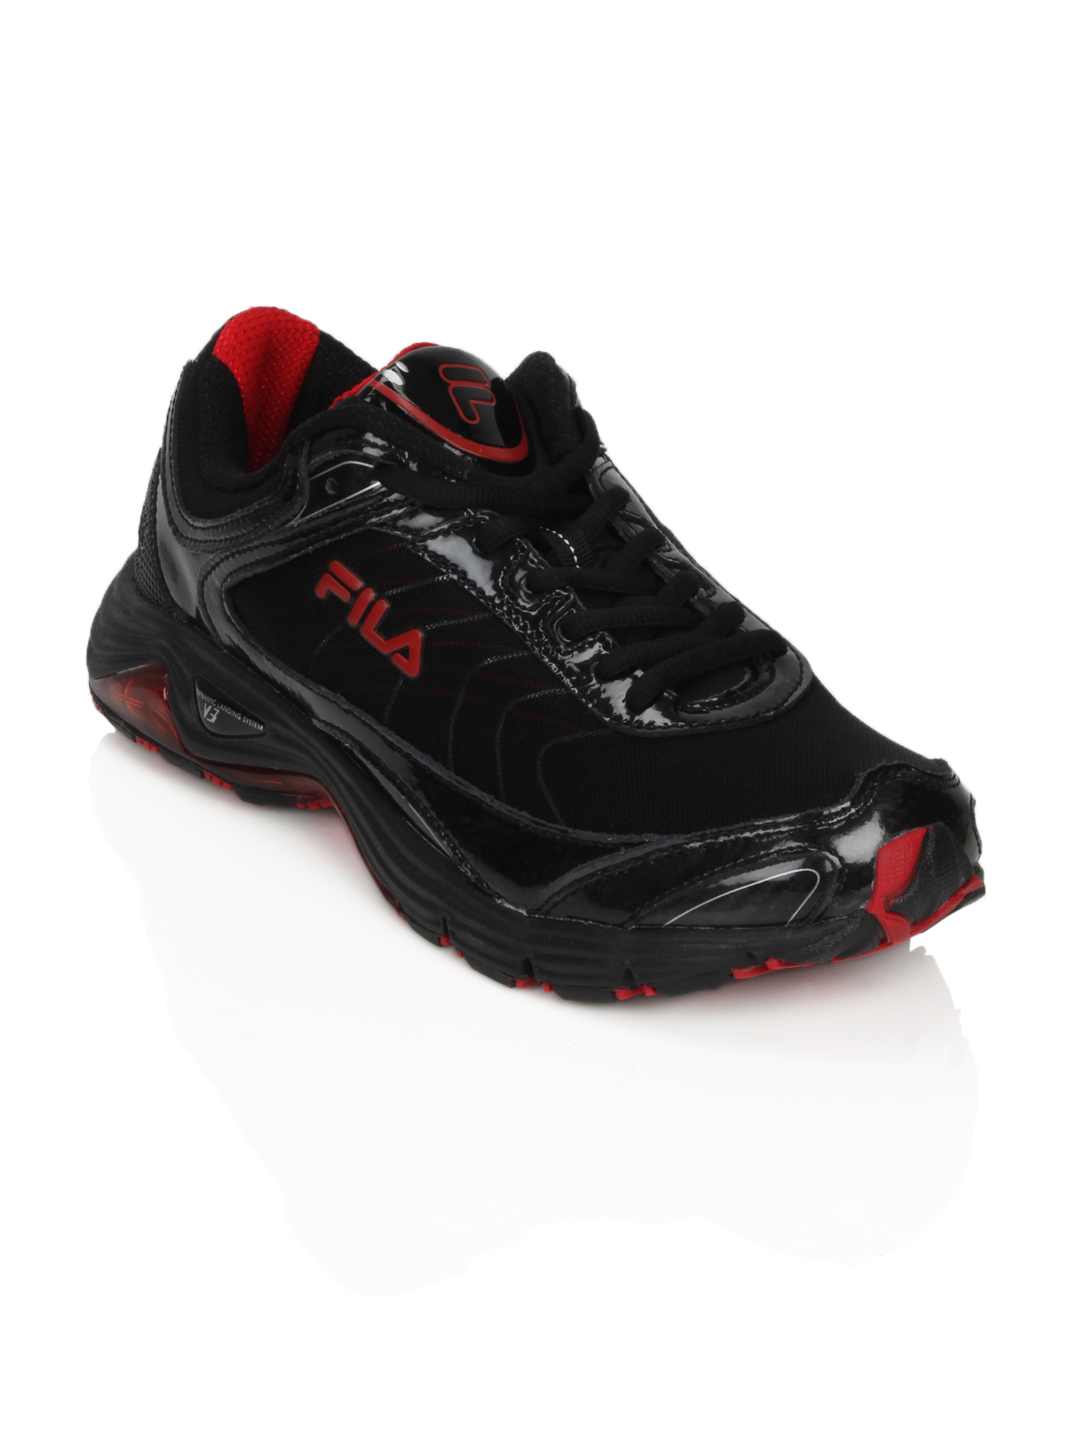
Fila Men Top Fuel Black Sports Shoes
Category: Footwear / Shoes / Sports Shoes
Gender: Men
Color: Black
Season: Summer 2012
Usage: Sports